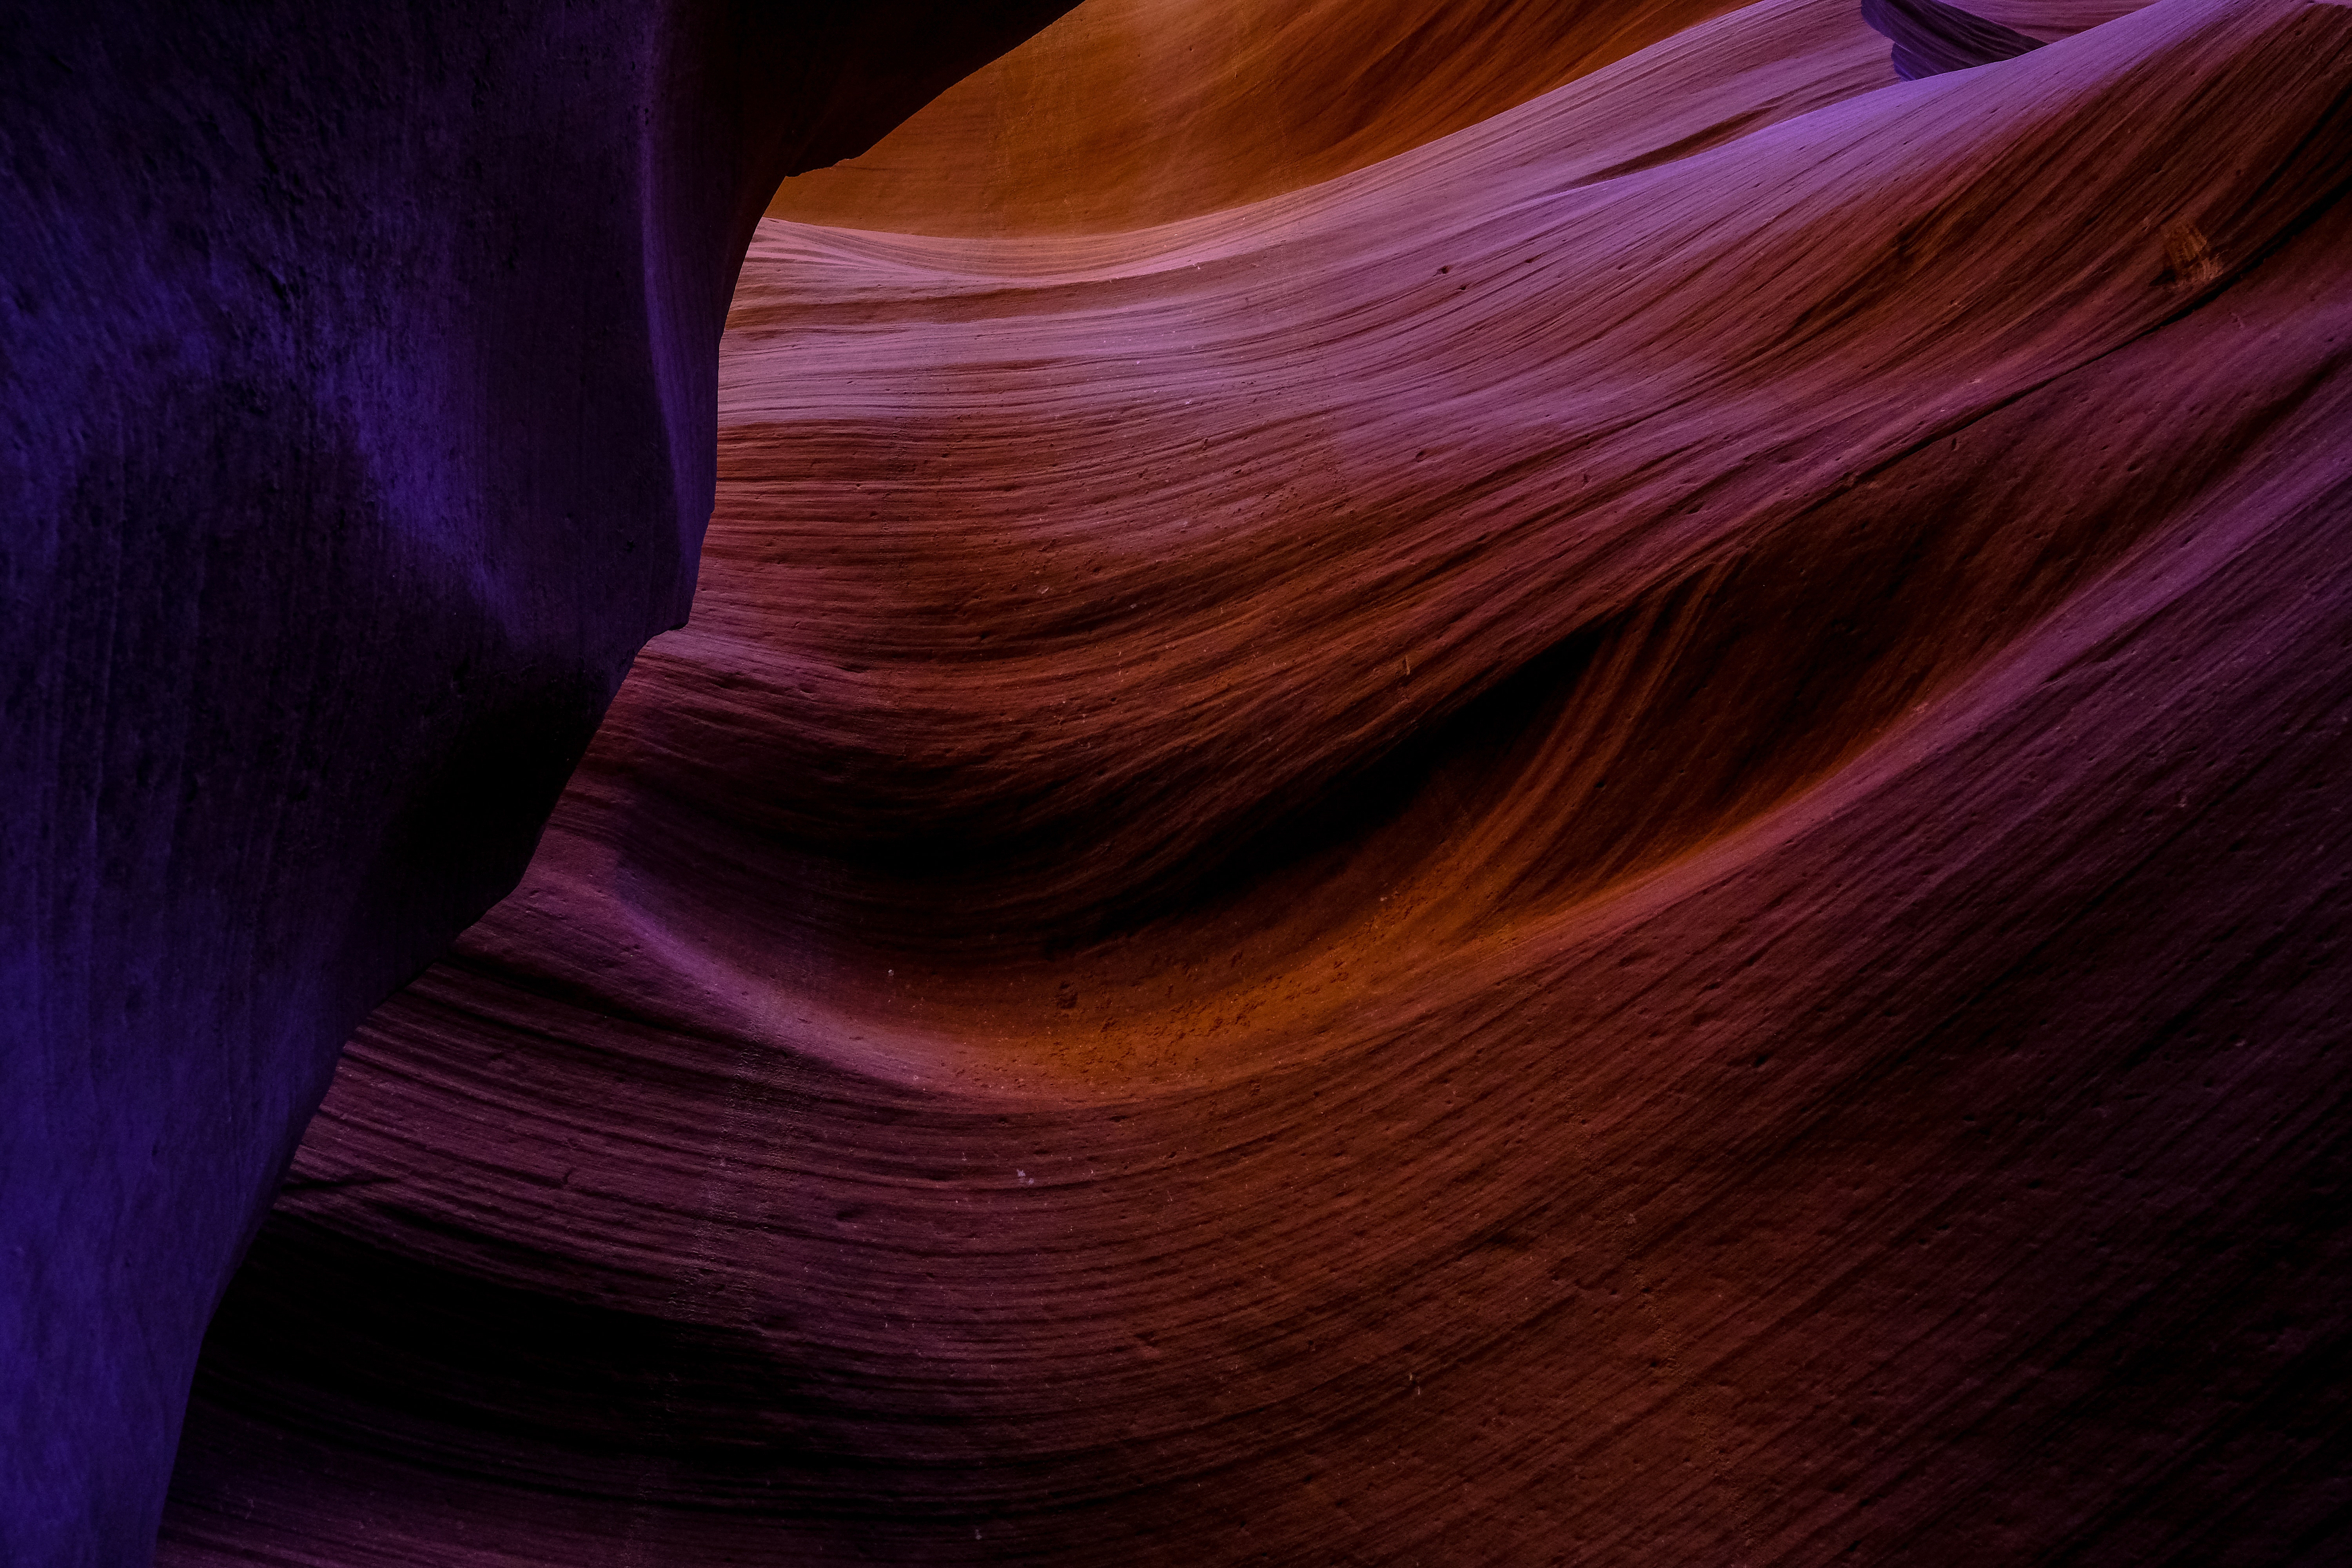
purple, violet, canyon, magenta